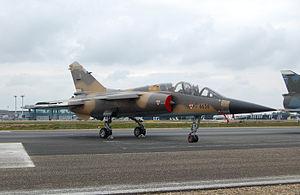
Mirage F1BQ aux 100 ans de l'aéronautique à Mérignac.
La troisième génération de chasseurs à réaction est une classification générale des avions de combat mis en service entre 1960 et 1975. Elle représente des concepts et designs développés dans les années 1950.